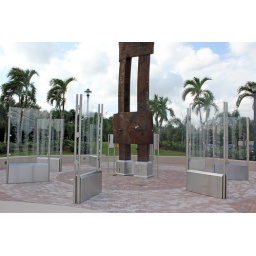
The glass signs around the beam list the names of those who perished.